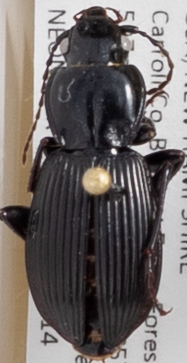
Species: Pterostichus coracinus
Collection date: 2021-07-14
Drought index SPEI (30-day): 0.47
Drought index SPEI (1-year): -1.13
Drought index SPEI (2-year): -0.8